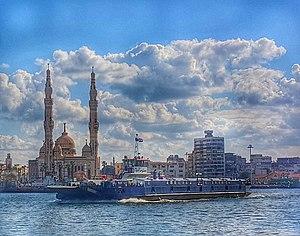
Le gouvernorat de Port-Saïd est un gouvernorat de l'Égypte. Il se situe dans le nord du pays. Sa capitale est Port-Saïd.